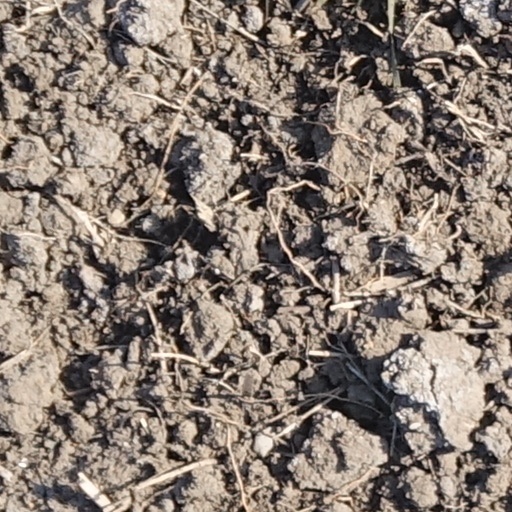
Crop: wheat